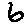
Label: 6